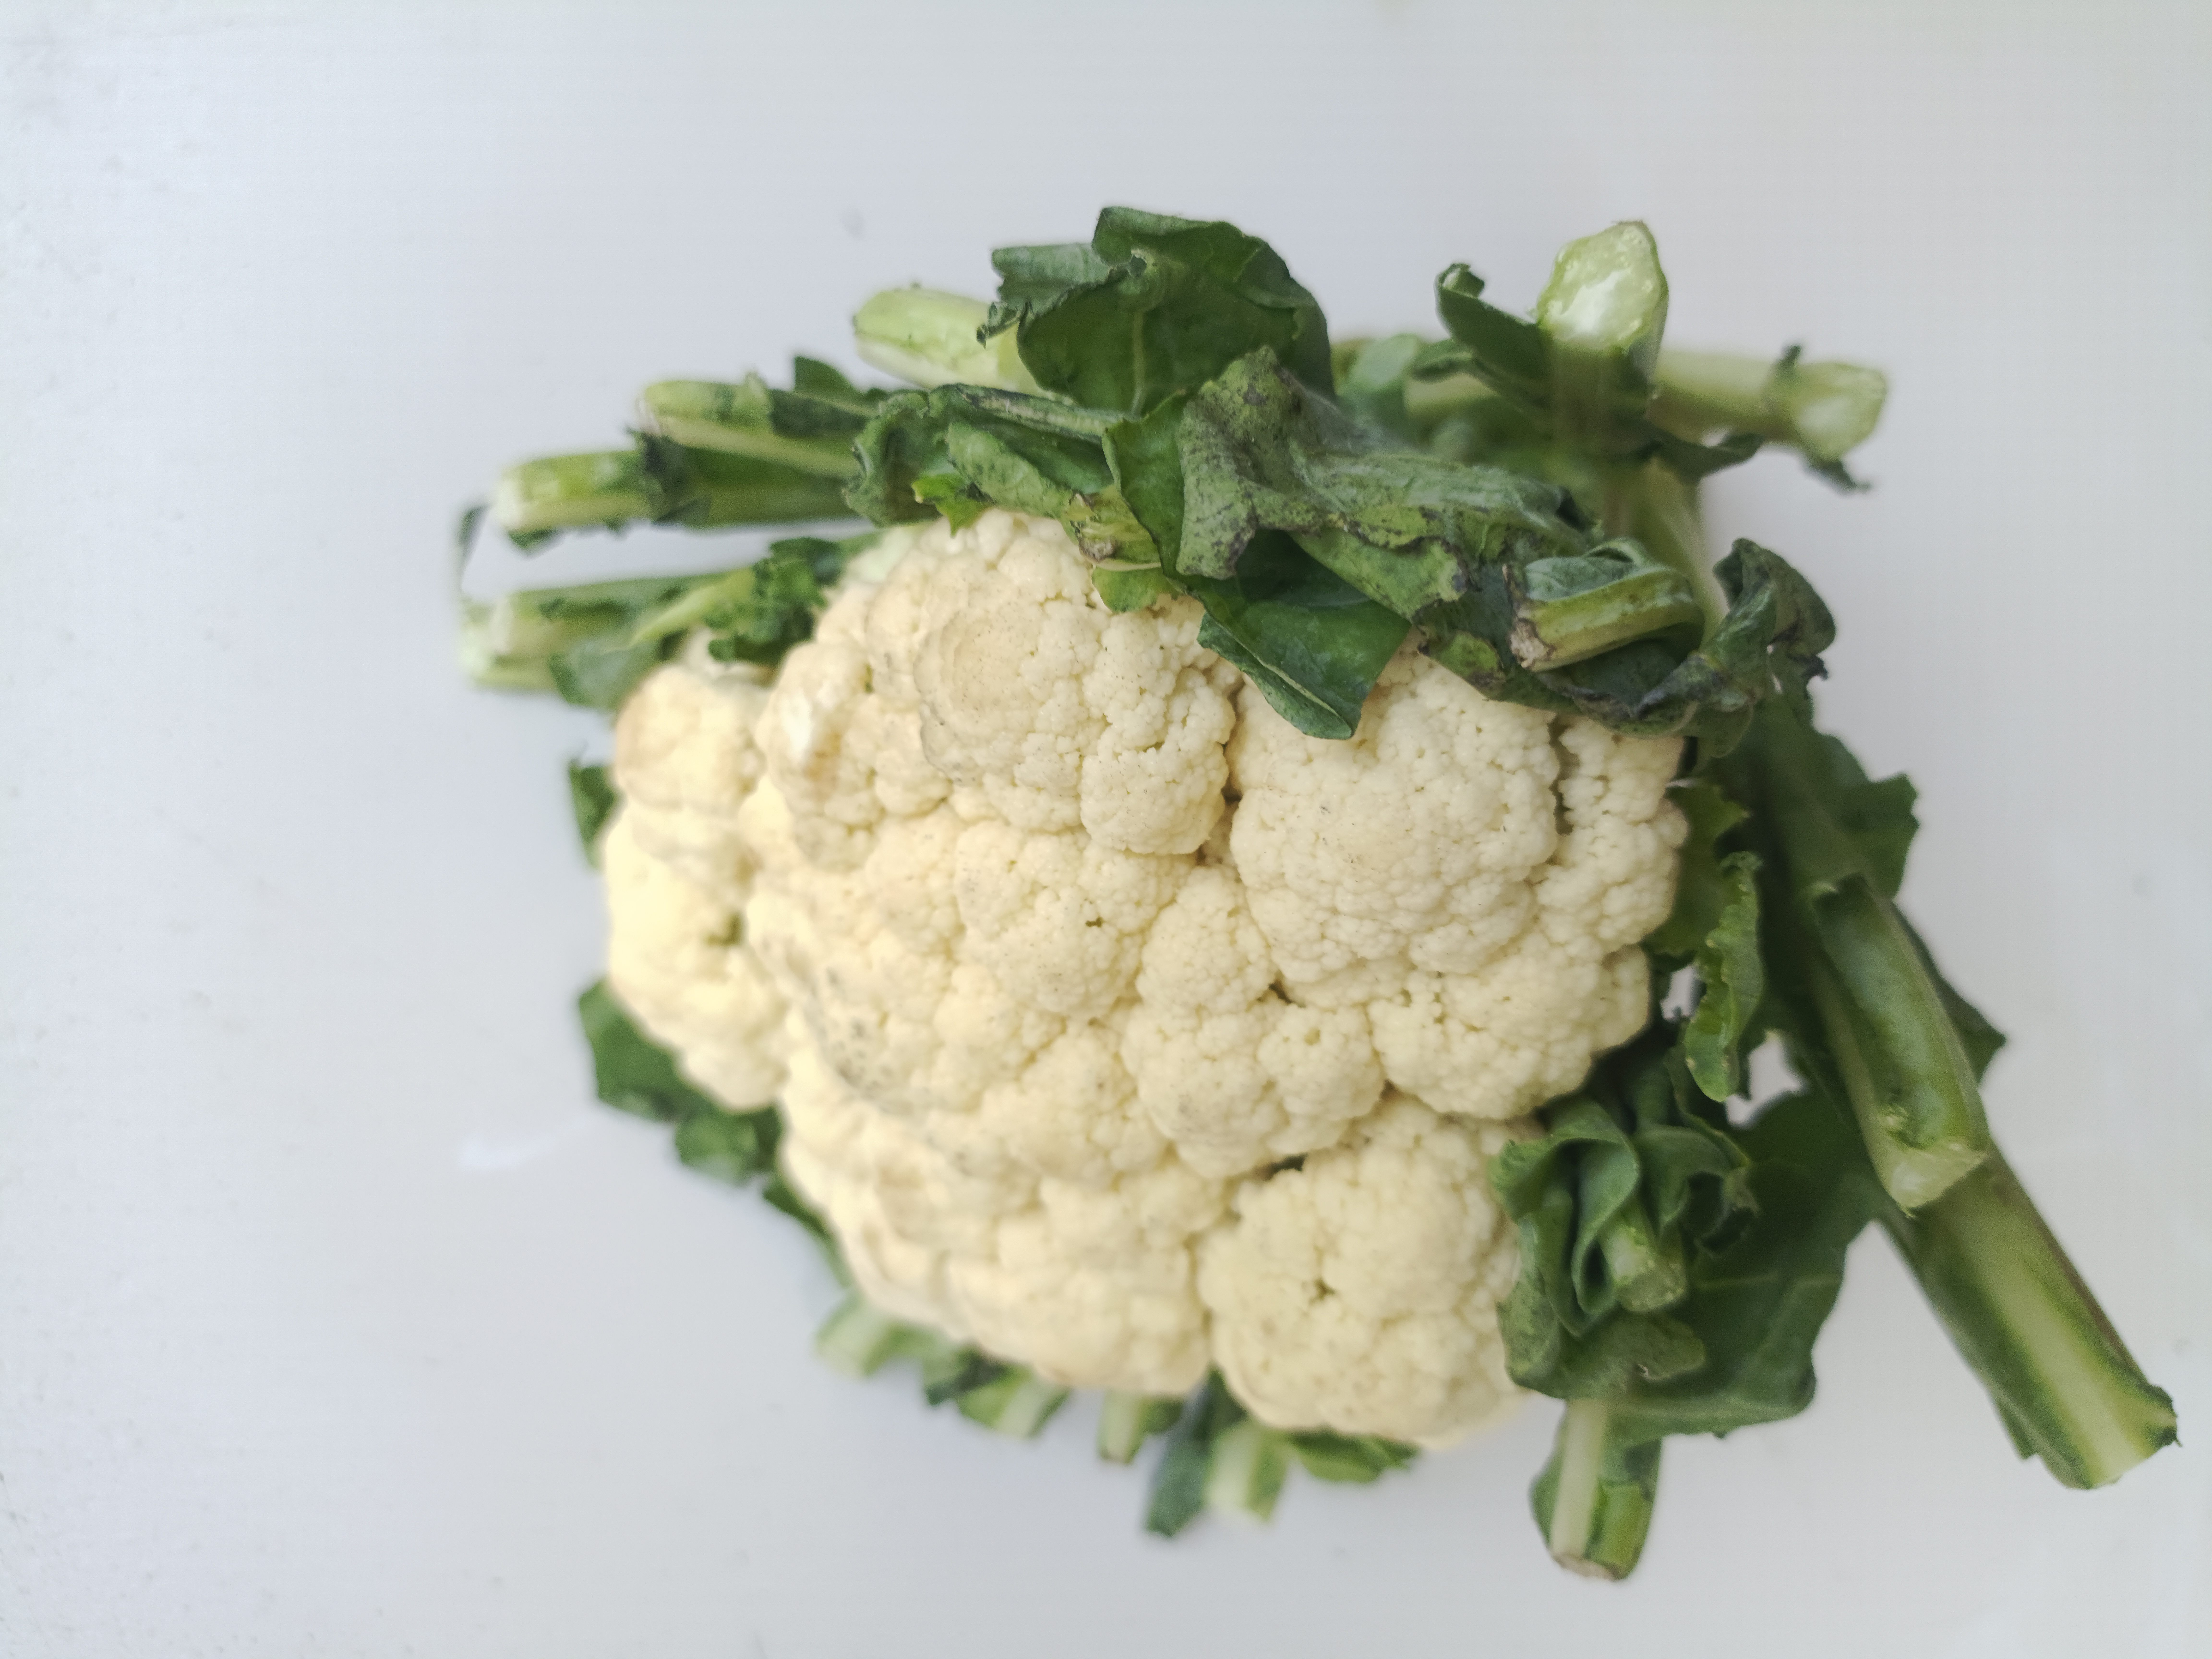
Label: Brassica oleracea